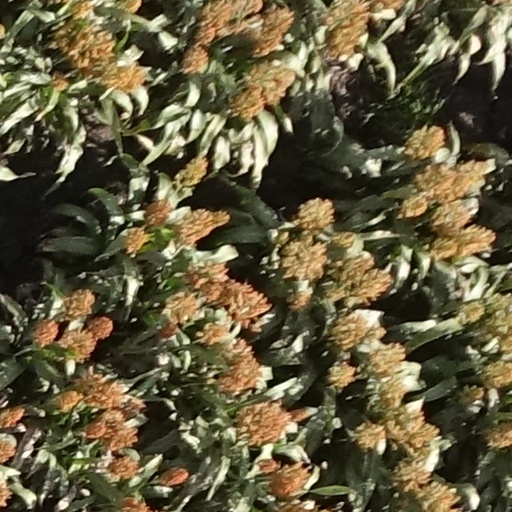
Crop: sorghum